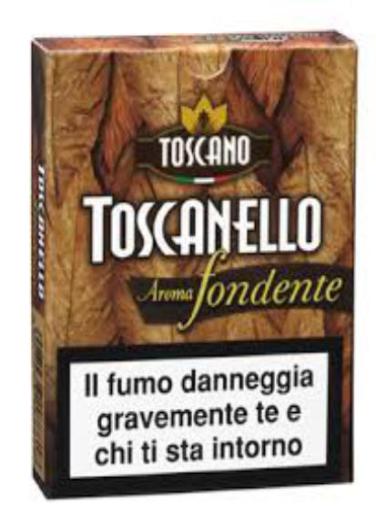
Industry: Necessities